Magnetic coupling

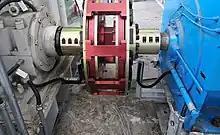
Magnetic coupling

Magnetic couplings allow a physical separation between input and output shafts, precluding the use of shaft seals, which eventually wear out and fail from the sliding of two surfaces against each another. Magnetic couplings are also used for ease of maintenance on systems that require precise alignment, since they allow a greater off-axis error between the motor and driven shaft than physical couplings.